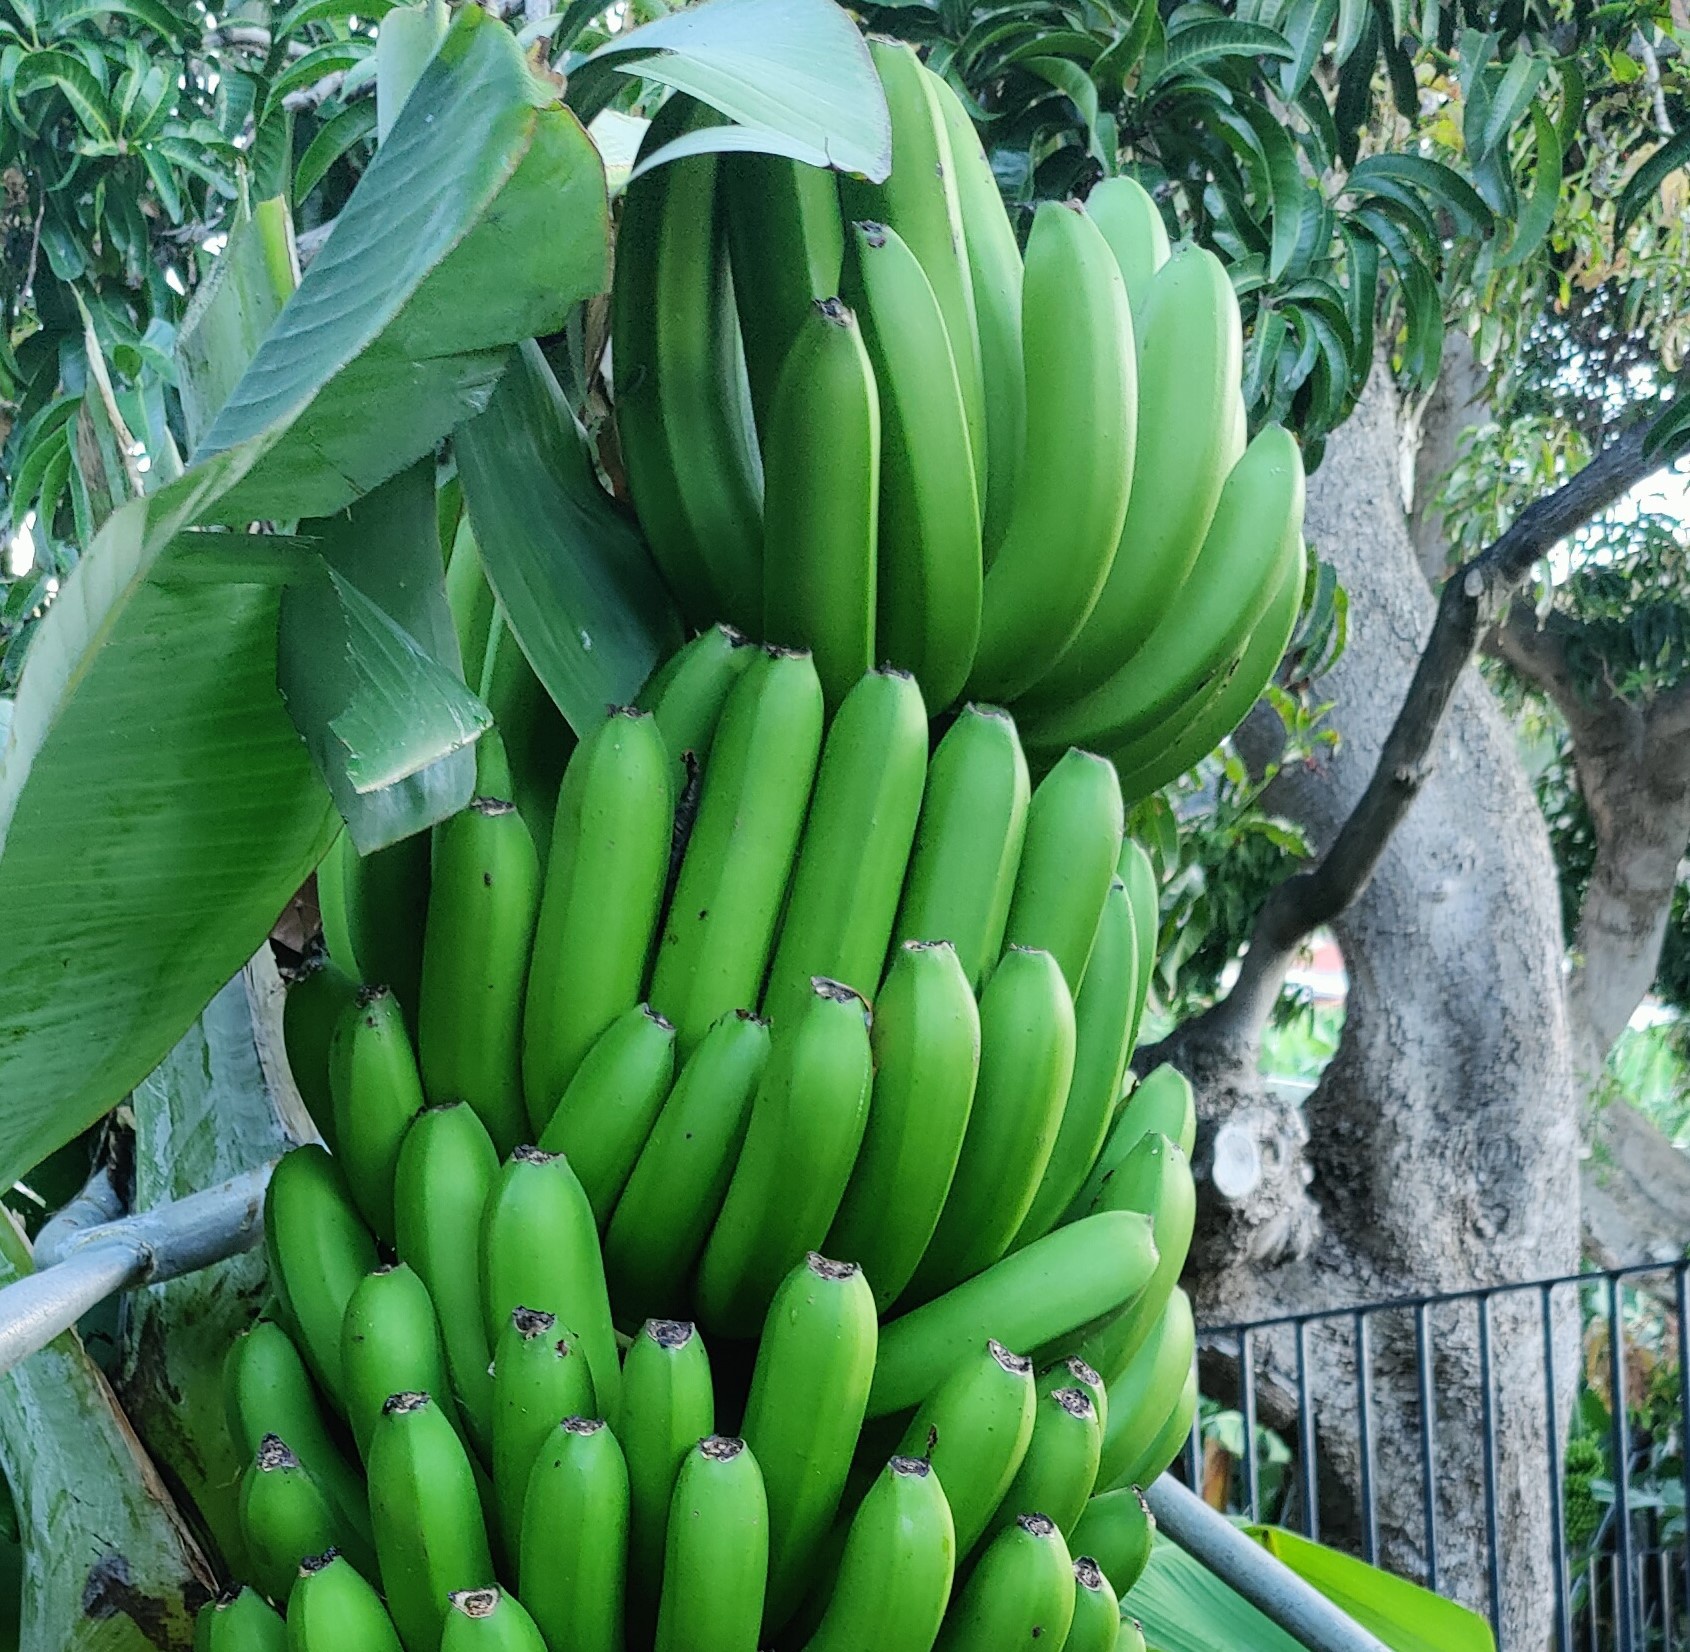
Label: Cut